Margot Loyola

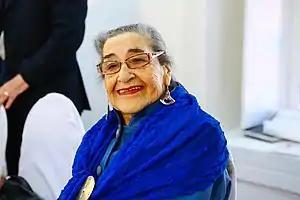
Margot Loyola in 2013

Margot Loyola Palacios (September 15, 1918 – August 3, 2015) was a Chilean folklorist, musician, dancer, and teacher. She is considered one of the most influential musicians of Chile, pioneering folkloric research and transforming traditional music education and performance.